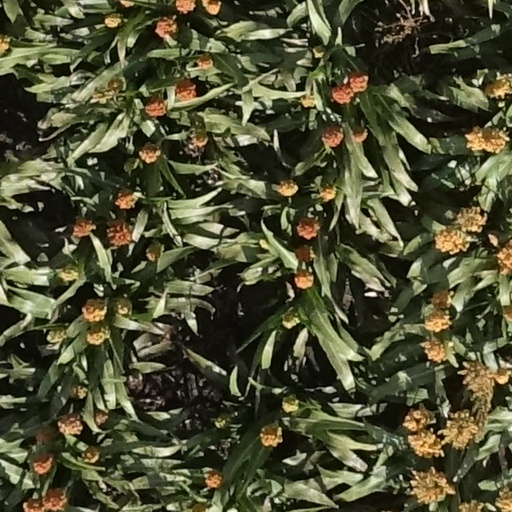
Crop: sorghum